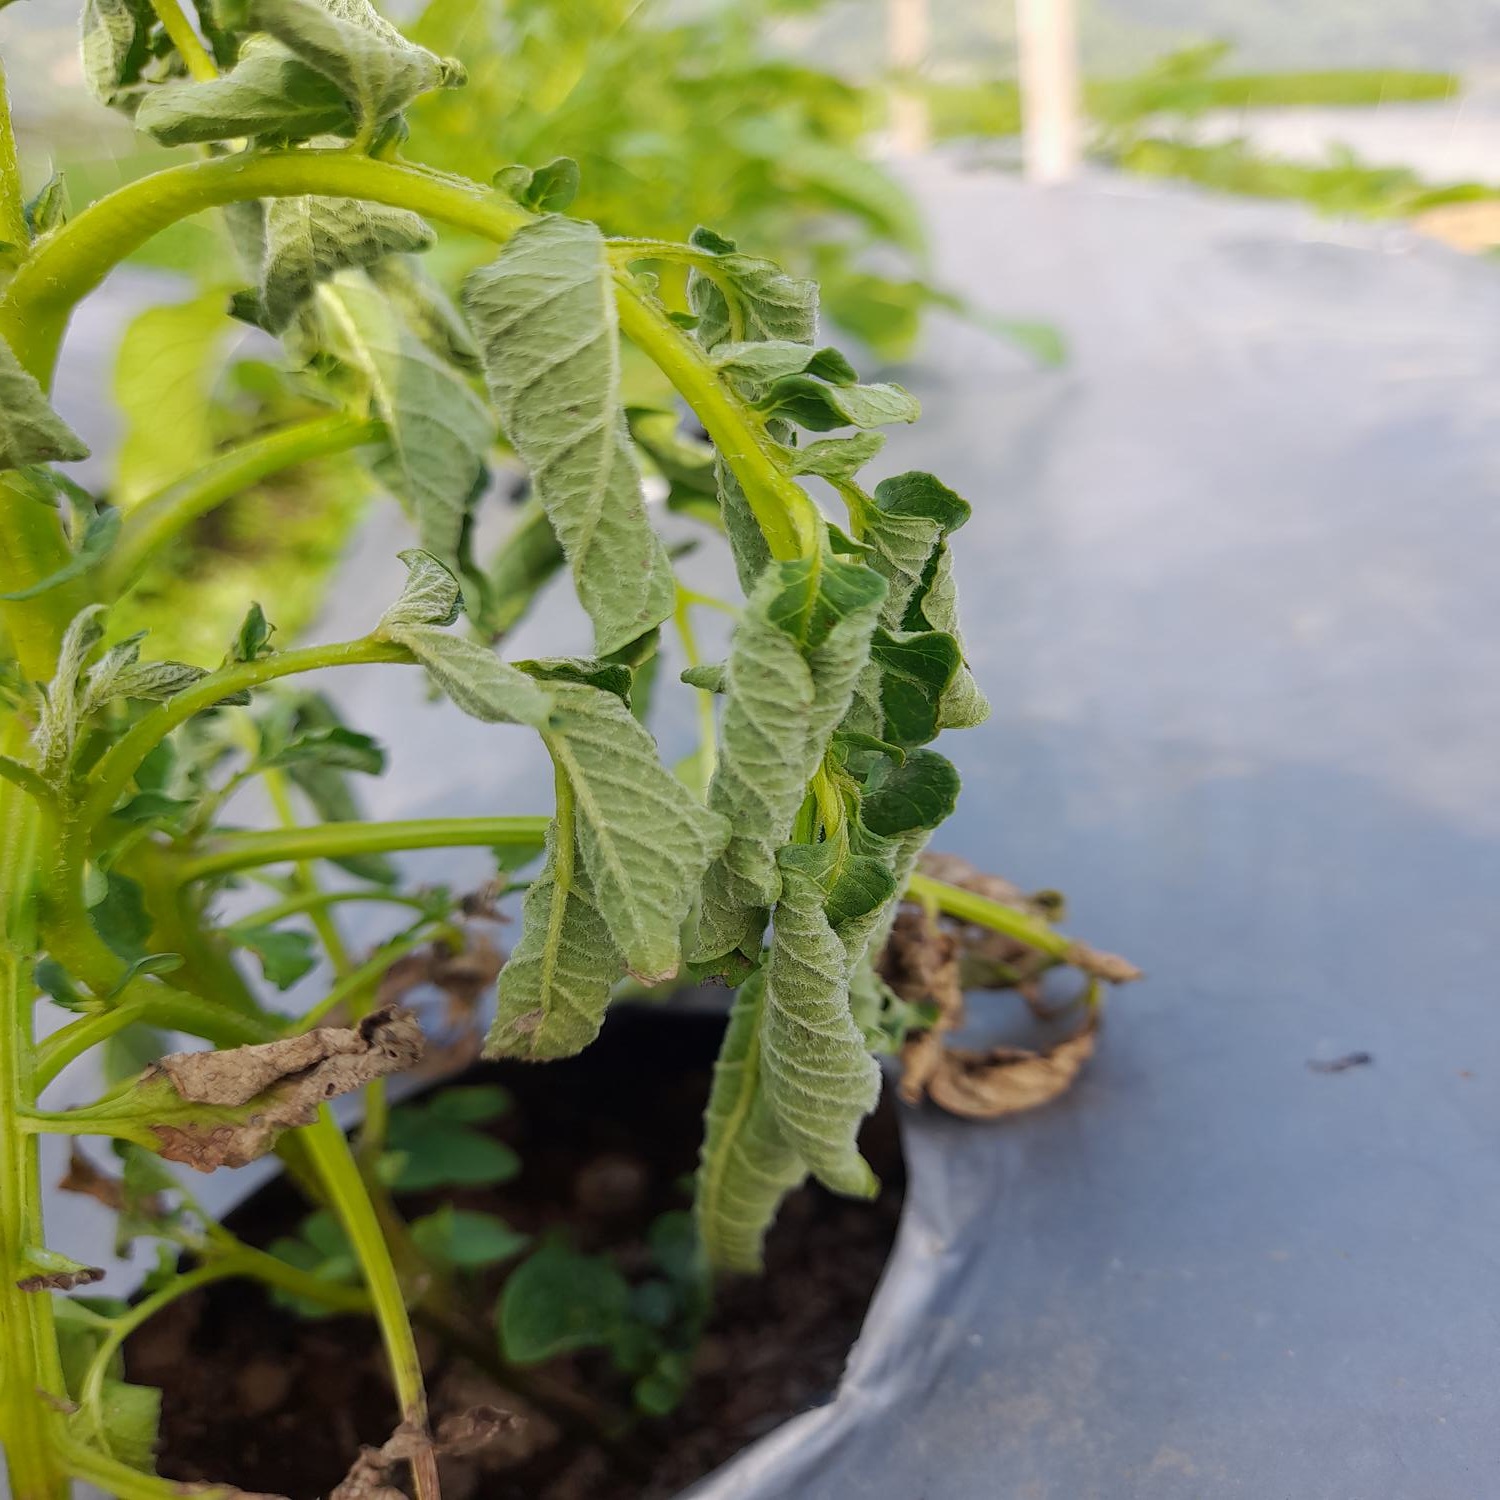
Etiqueta: Pudricion_Parda